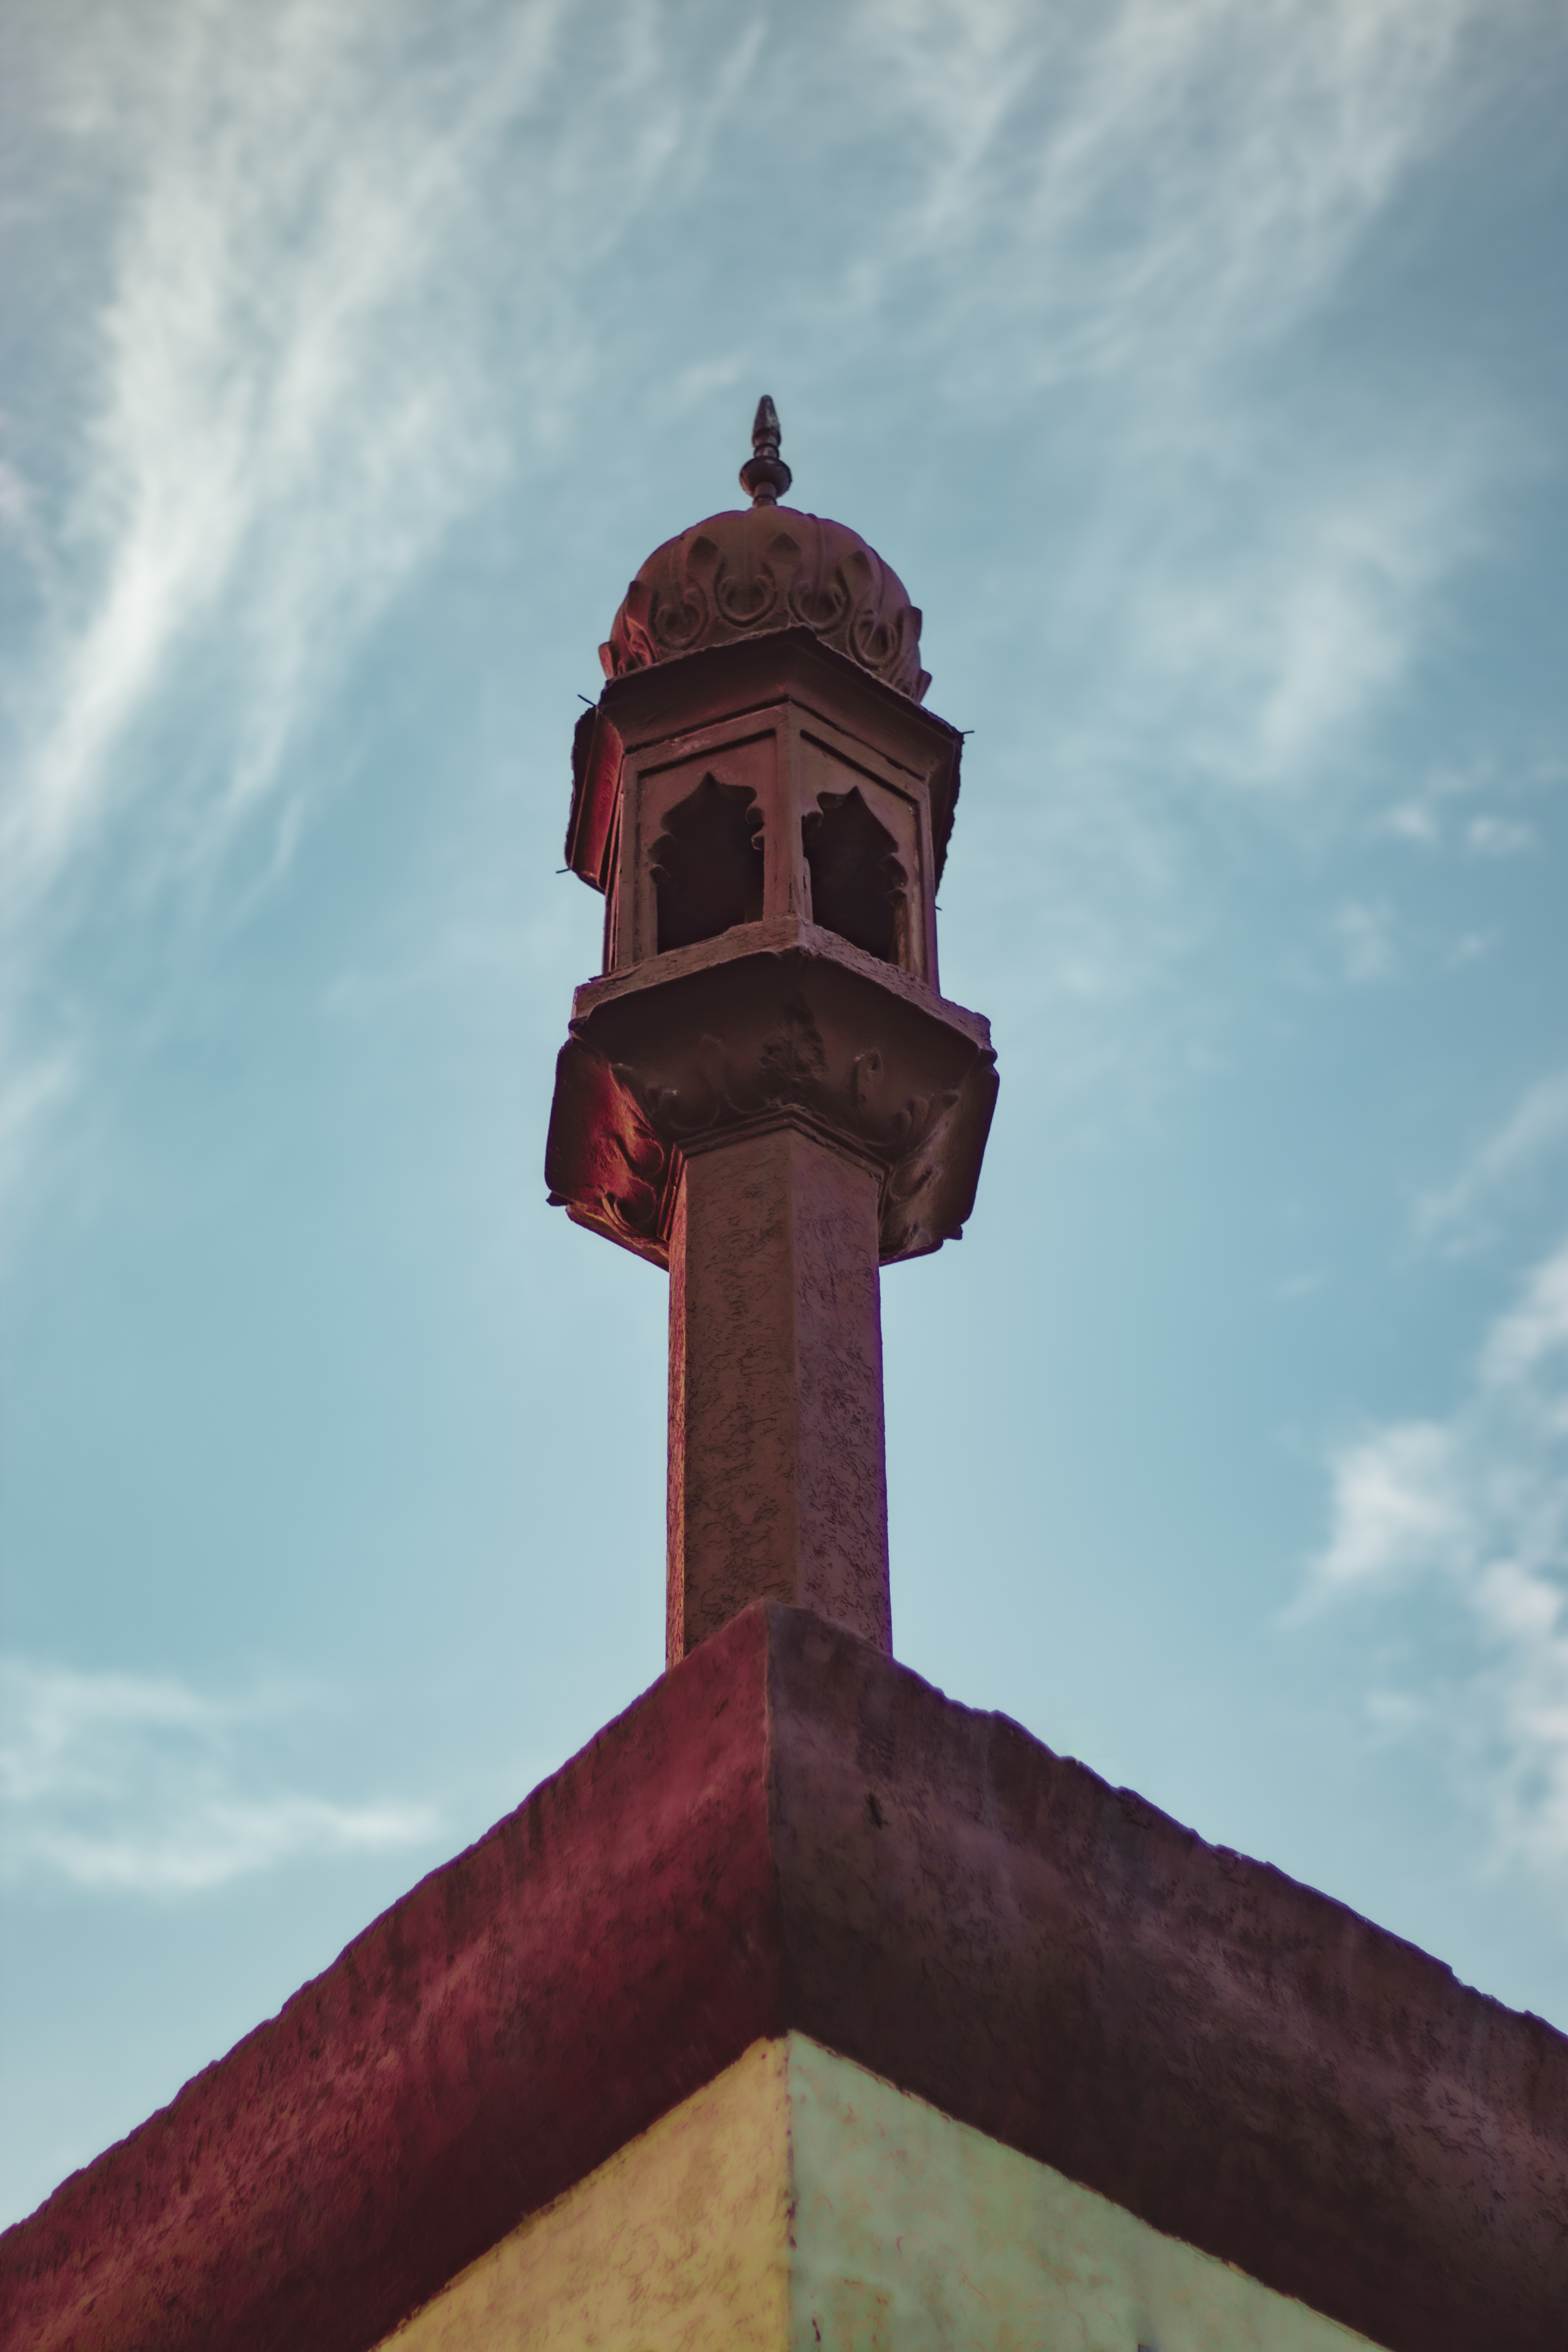
tower, cloud, sky, building, window, finial, tree, Tints and shades, brick, house, facade, monument, art, cumulus, city, brickwork, roof, column, chimney, arch, steeple, spire, bell tower, landscape, historic site, place of worship, horizon, dome, national historic landmark, turret, symmetry, monastery, mosque, symbol, church